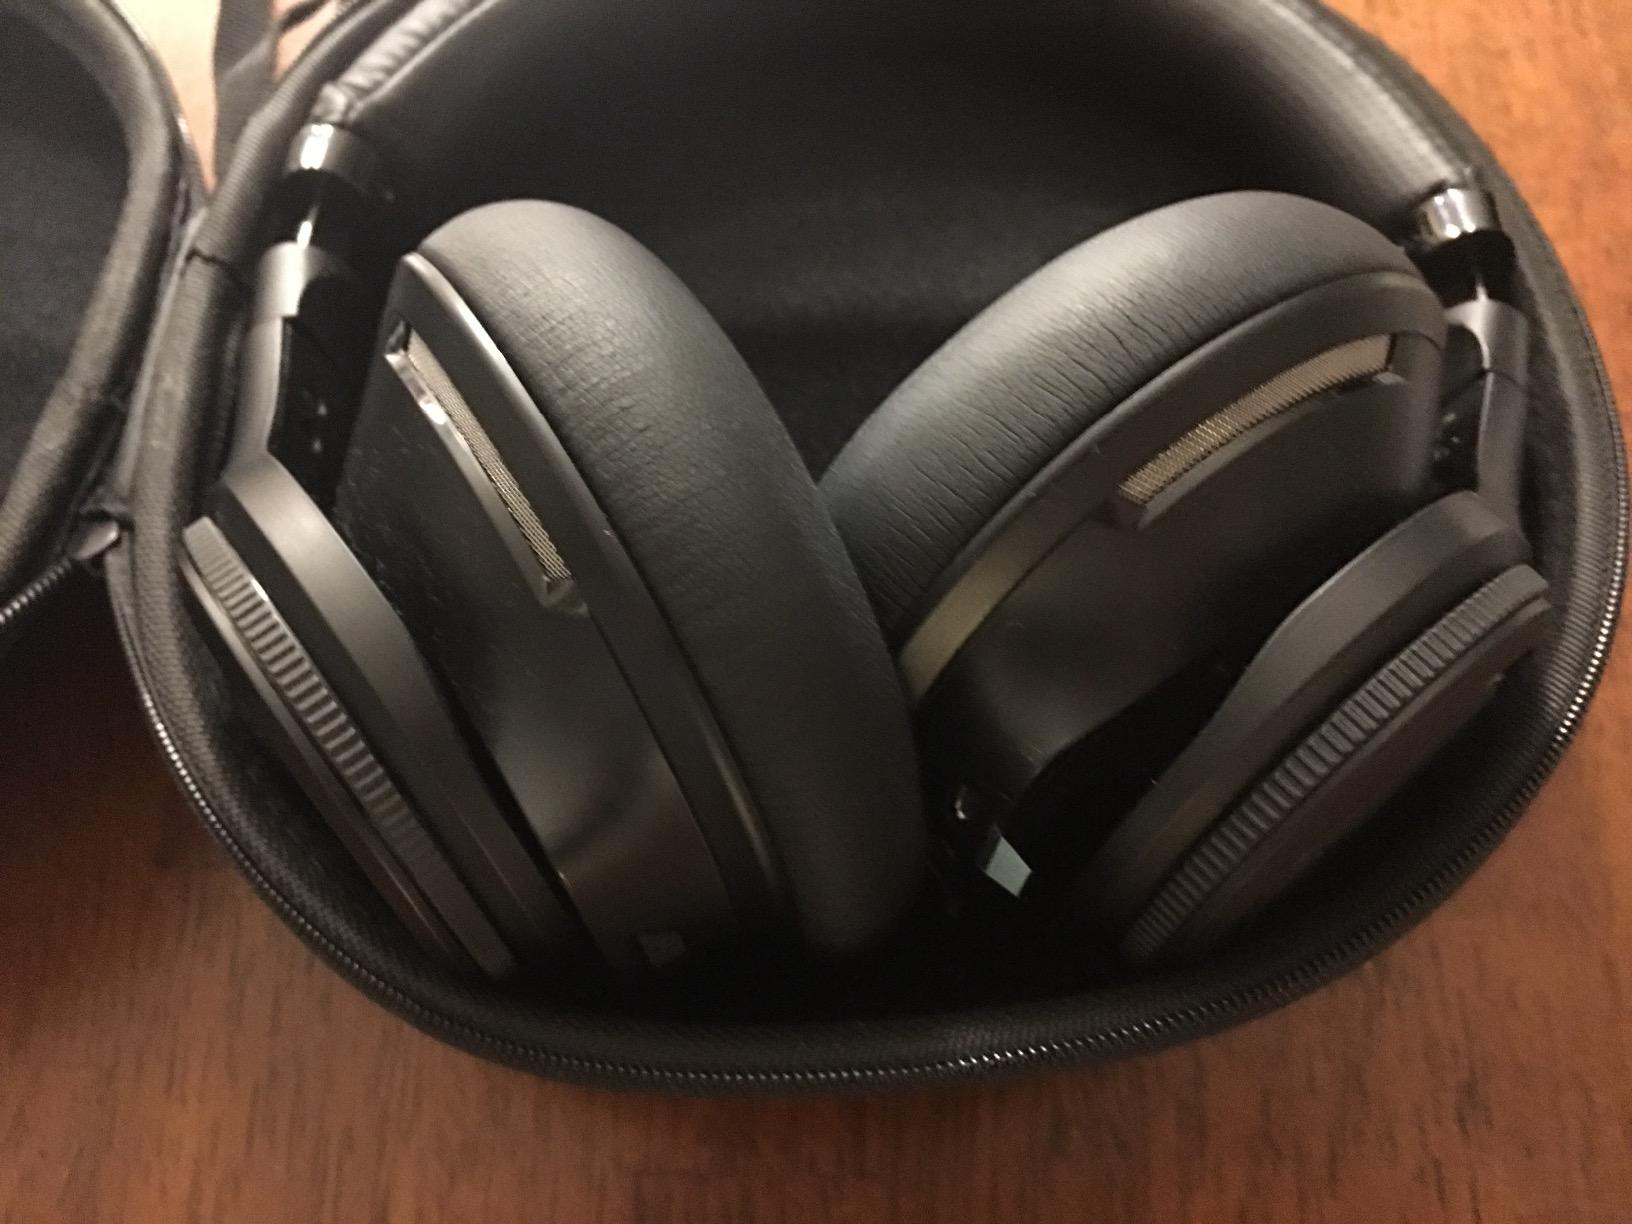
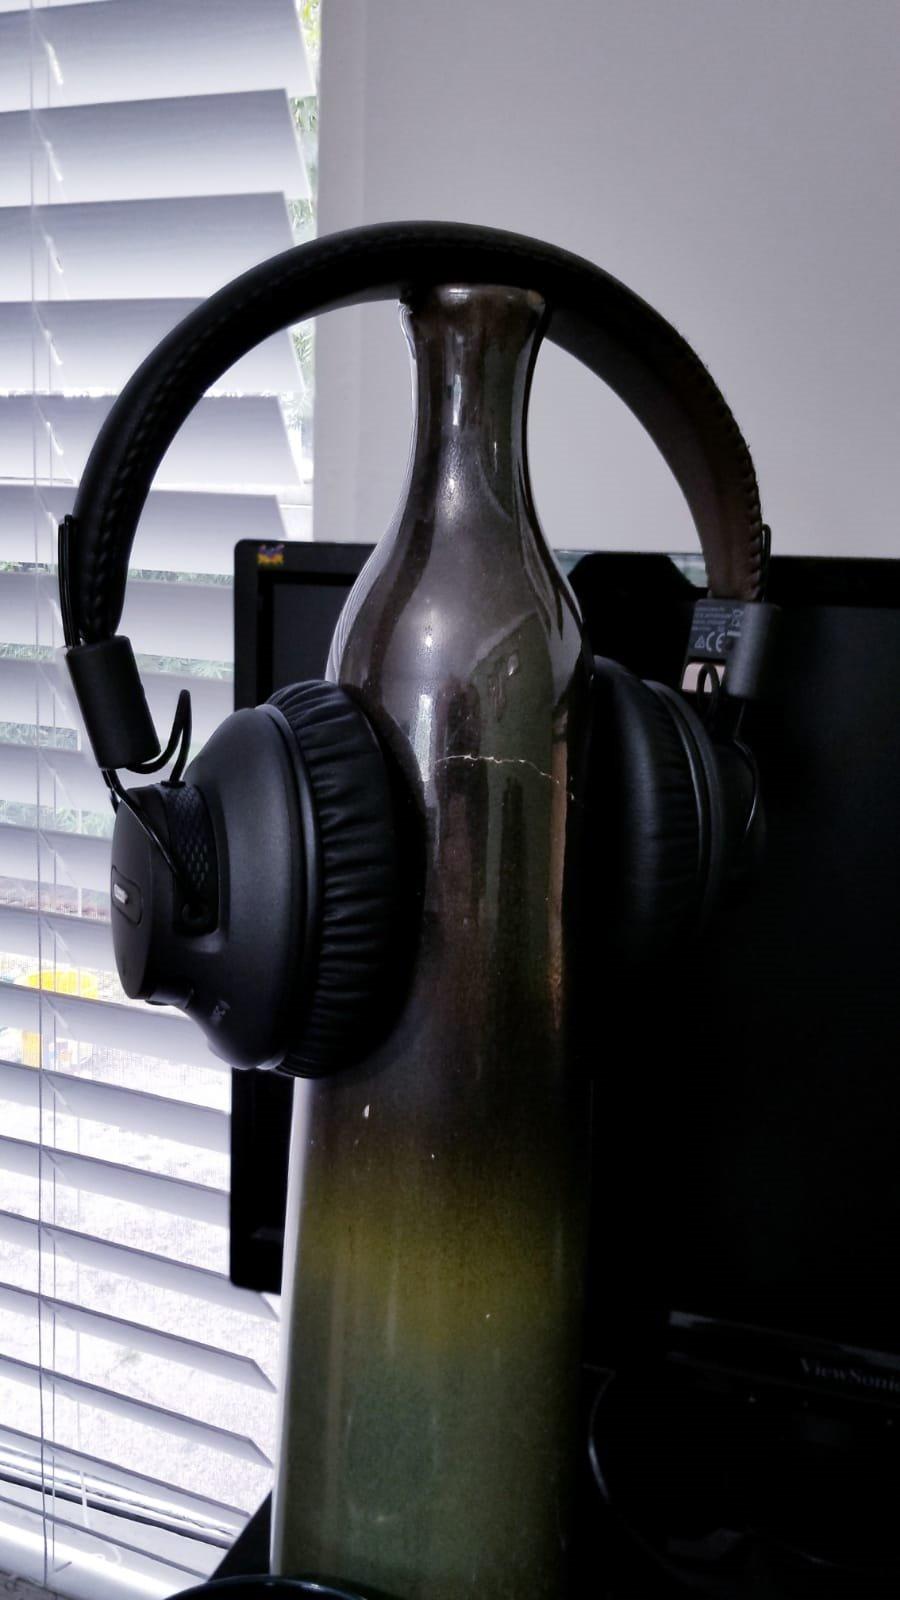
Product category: headphones
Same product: no